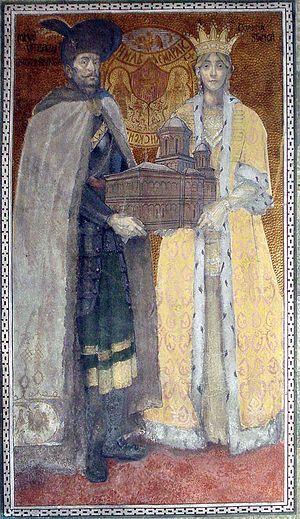
Dame Stanca roumain: Doamma Stanca était la femme de Michel Iᵉʳ. Selon la tradition ils se sont mariés dans l'église de Proieni, județ de Vâlcea, en 1584.